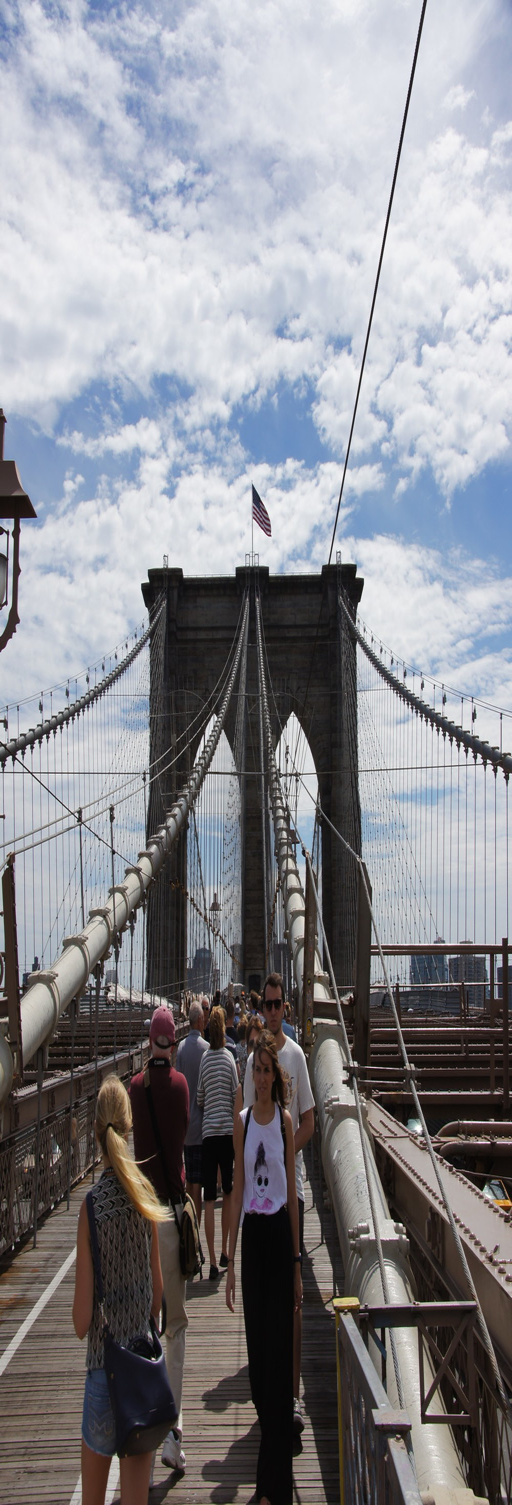
walking over late gothic revival structure